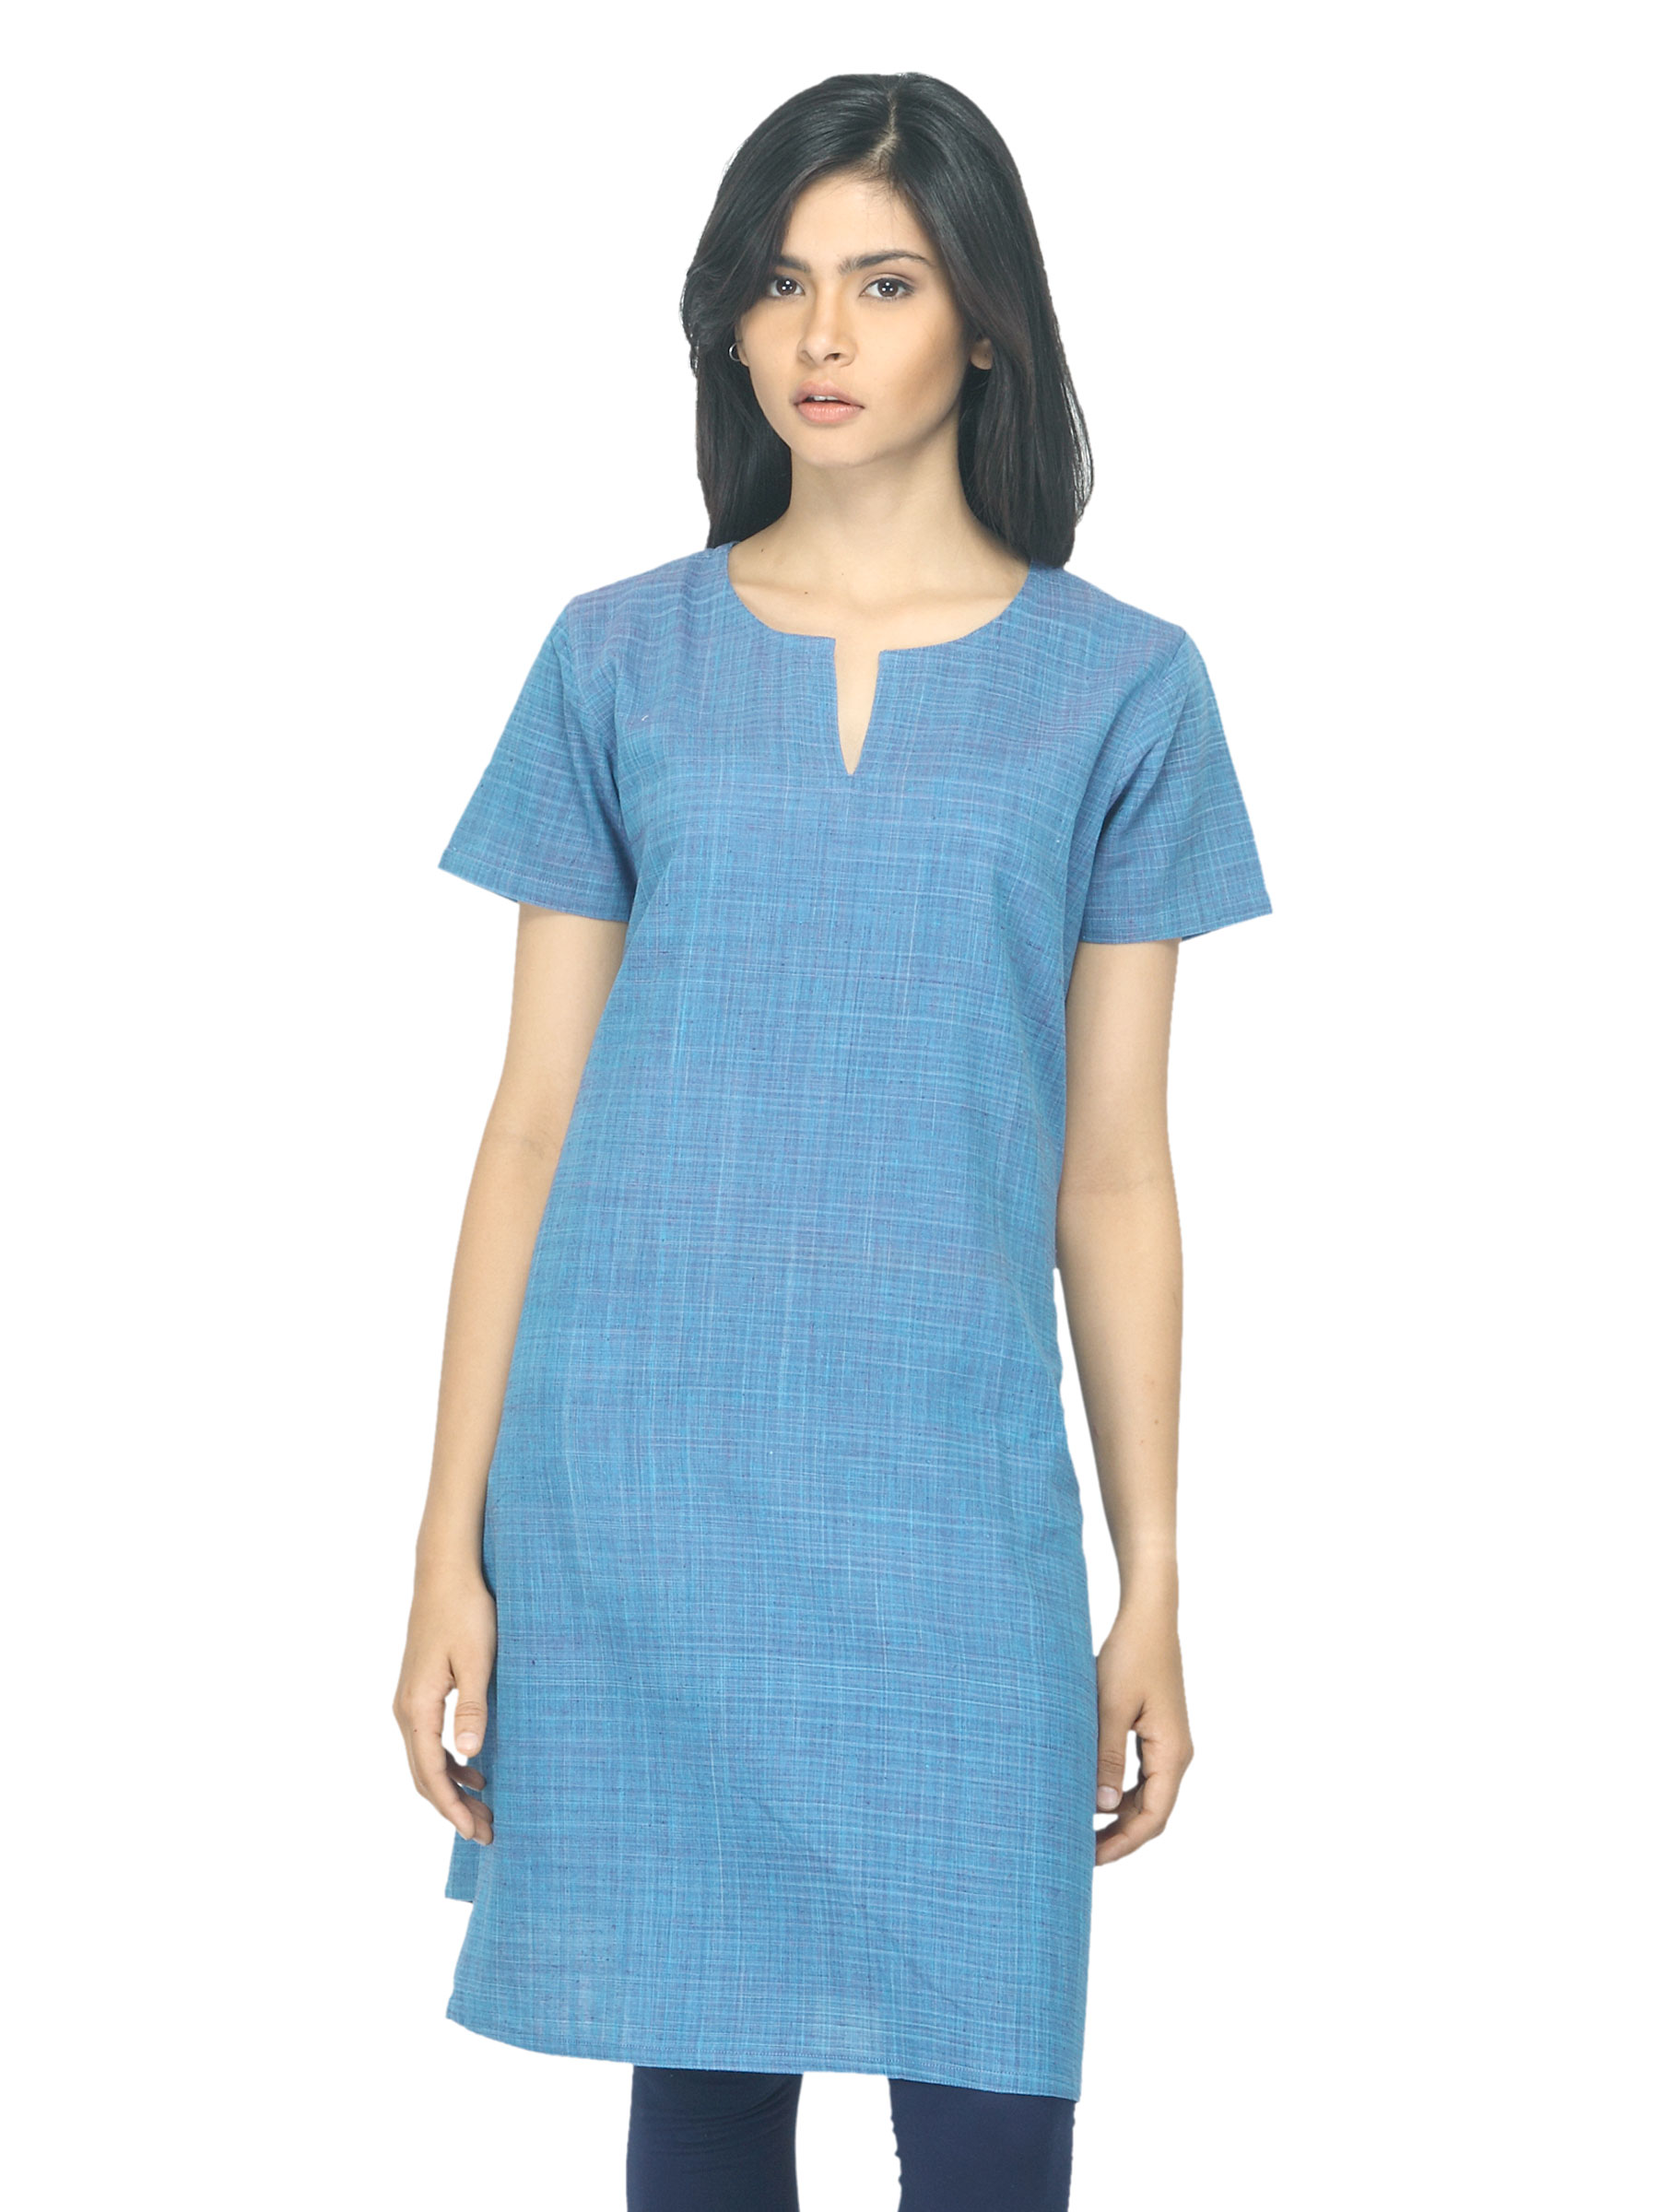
Fabindia Women Blue Kurta
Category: Apparel / Topwear / Kurtas
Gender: Women
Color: Blue
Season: Summer 2012
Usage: Ethnic